Southeast Asia

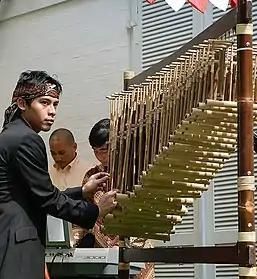
The "angklung", designated as a Masterpiece of Oral and Intangible Heritage of Humanity

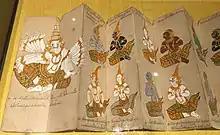

The peoples of Southeast Asia are mainly divided into four major ethnolinguistic groups: the Austronesian, Austroasiatic (or Mon-Khmers), Tai (part of the wider Kra-Dai family) and Tibeto-Burman (part of greater Sino-Tibetan language family) peoples. There is also a smaller but significant number of Hmong–Mien, Chinese, Dravidians, Indo-Aryans, Eurasians and Papuans, which also contributes to the diversity of peoples in the region.